Julie Brigham-Grette

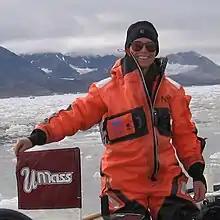
Brigham-Grette in Norway, 2008

Julie Brigham-Grette is a glacial geologist and professor in the Department of Geosciences at the University of Massachusetts Amherst. She is a co-director of the Joseph Hartshorn Quaternary Laboratory.